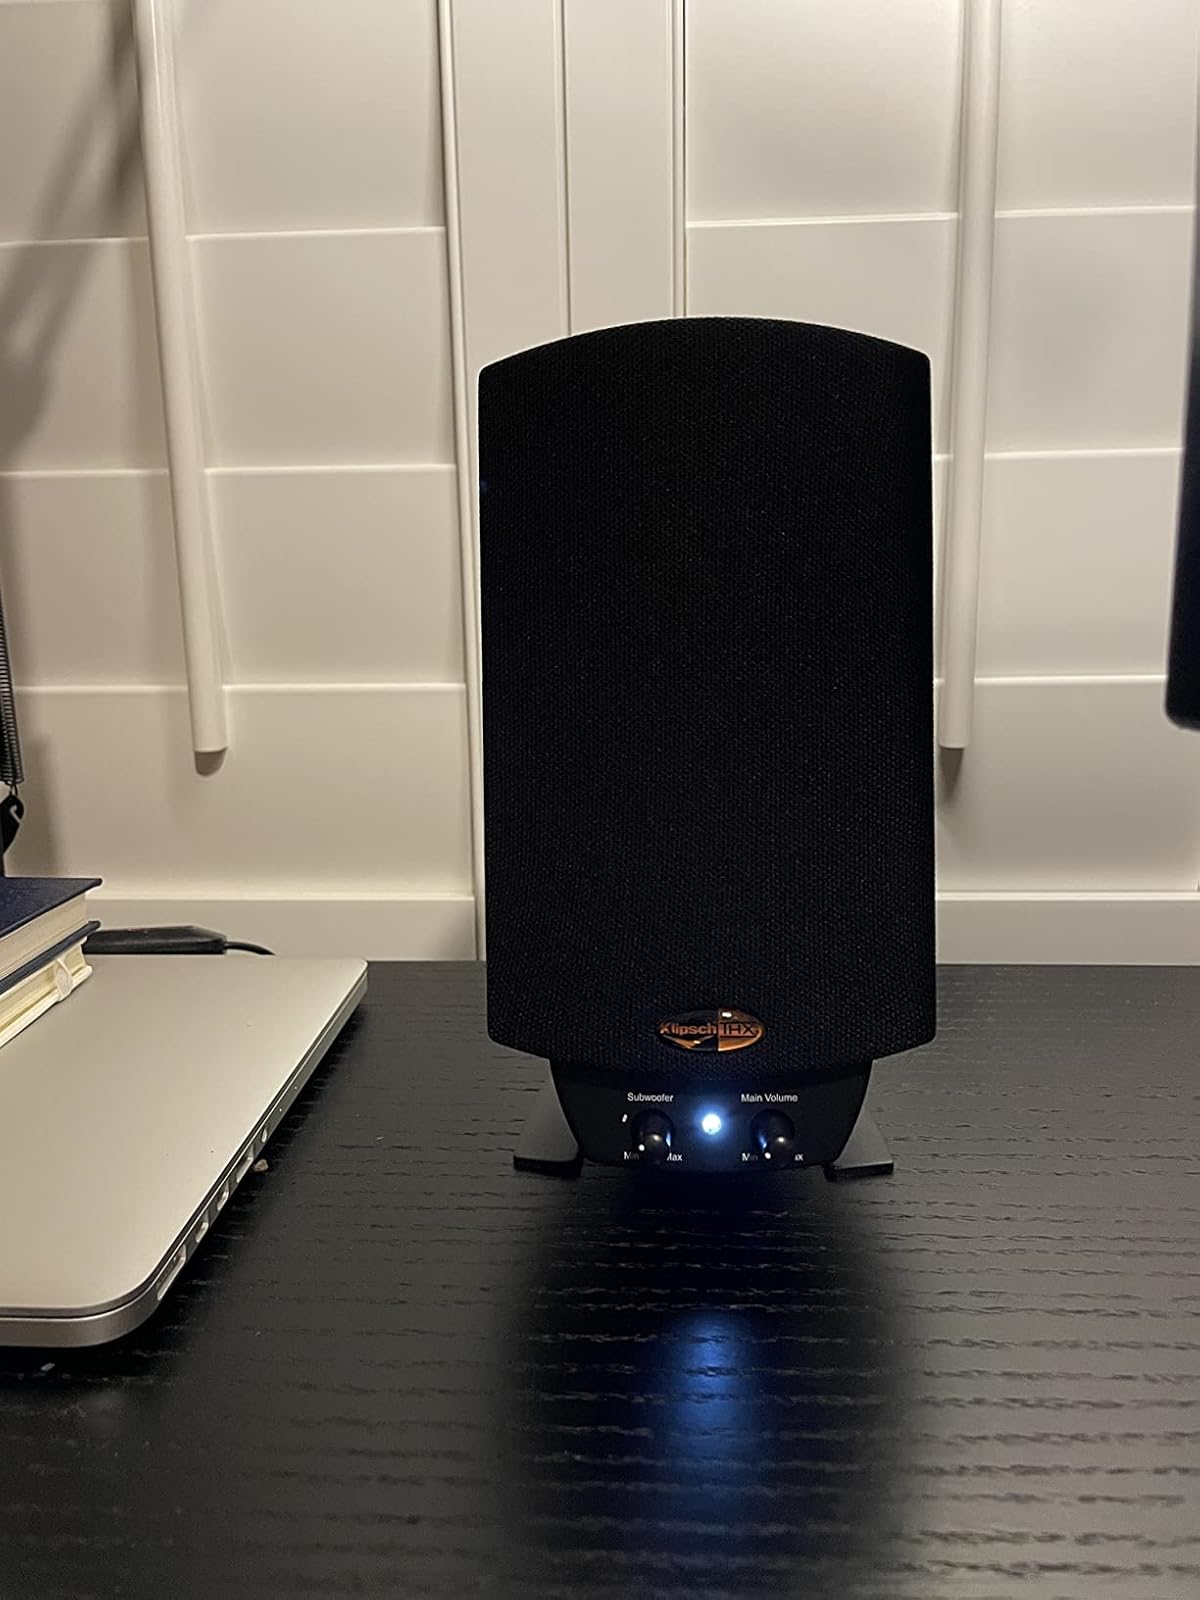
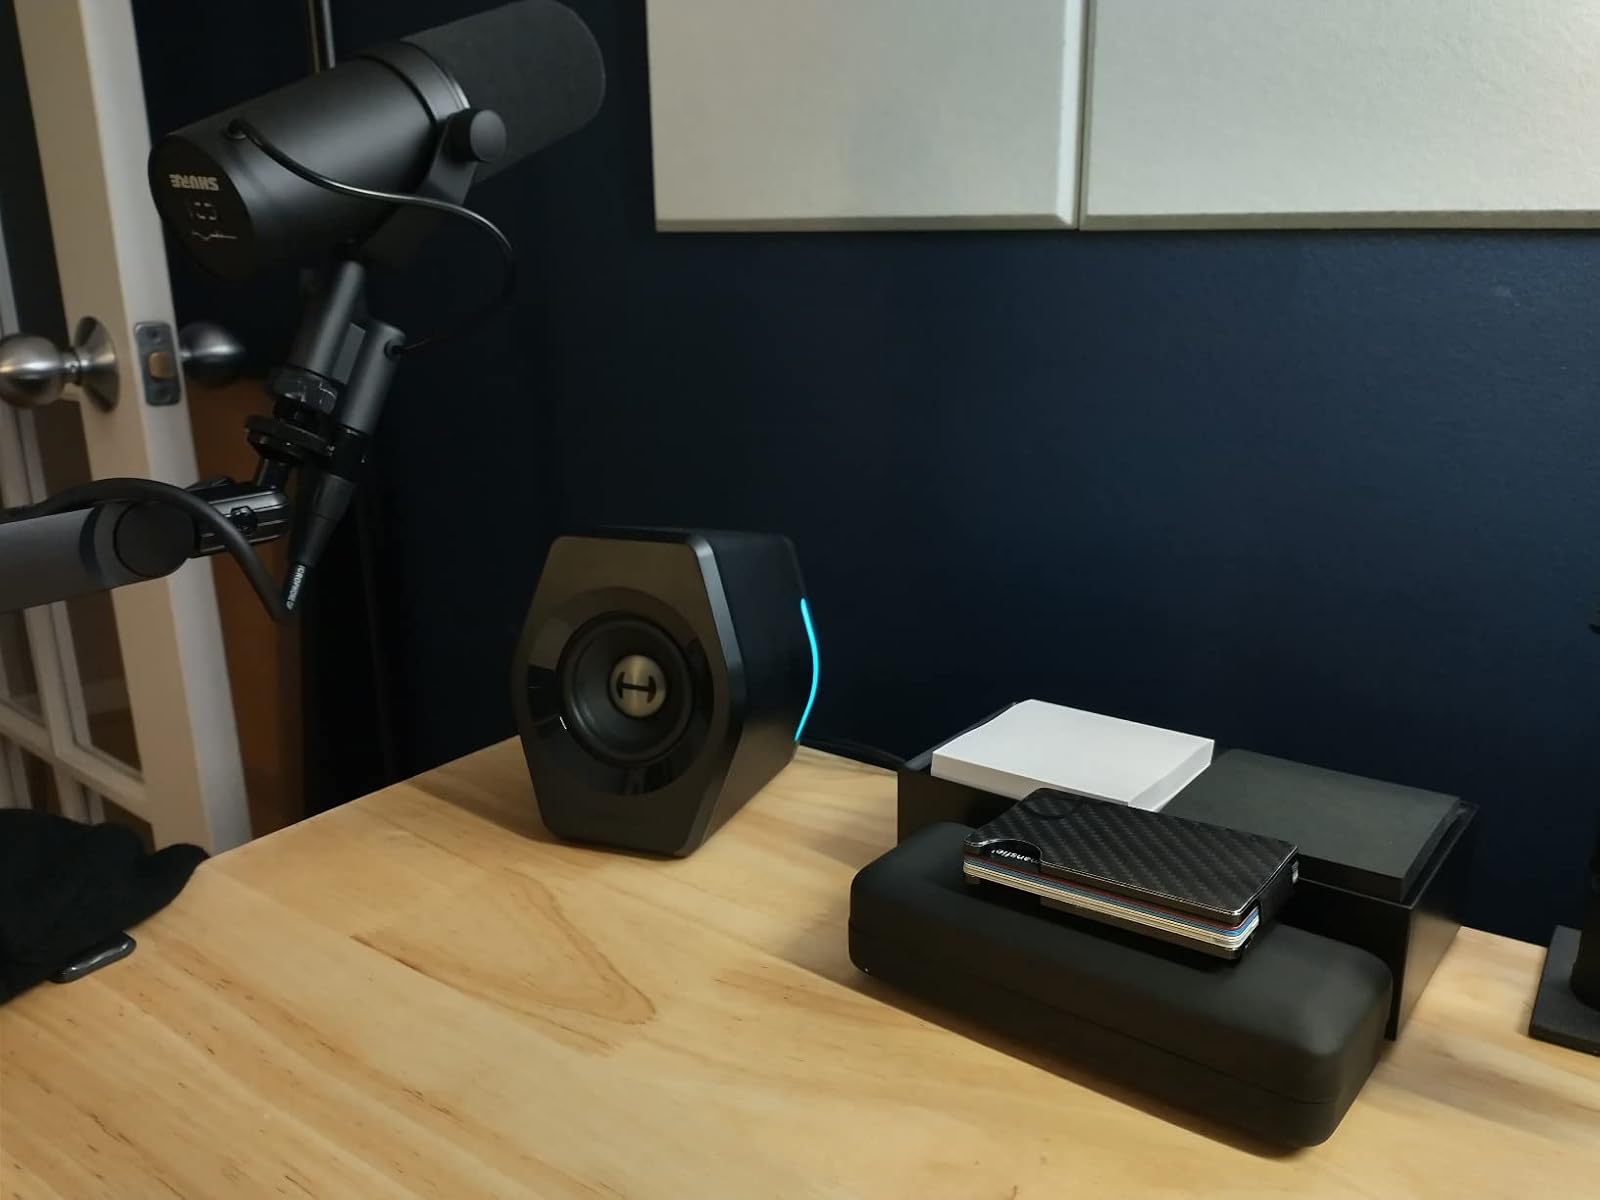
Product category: speaker
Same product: no